Dionysius I of Syracuse

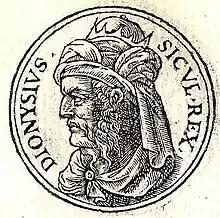
Portrait from "Promptuarium Iconum Insigniorum" (1553) by Guillaume Rouillé

Dionysius I or Dionysius the Elder ( 432 – 367 BC) was a Greek tyrant of Syracuse, Sicily. He conquered several cities in Sicily and southern Italy, opposed Carthage's influence in Sicily and made Syracuse the most powerful of the Western Greek colonies. He was regarded by the ancients as the worst kind of despot: cruel, suspicious, and vindictive.